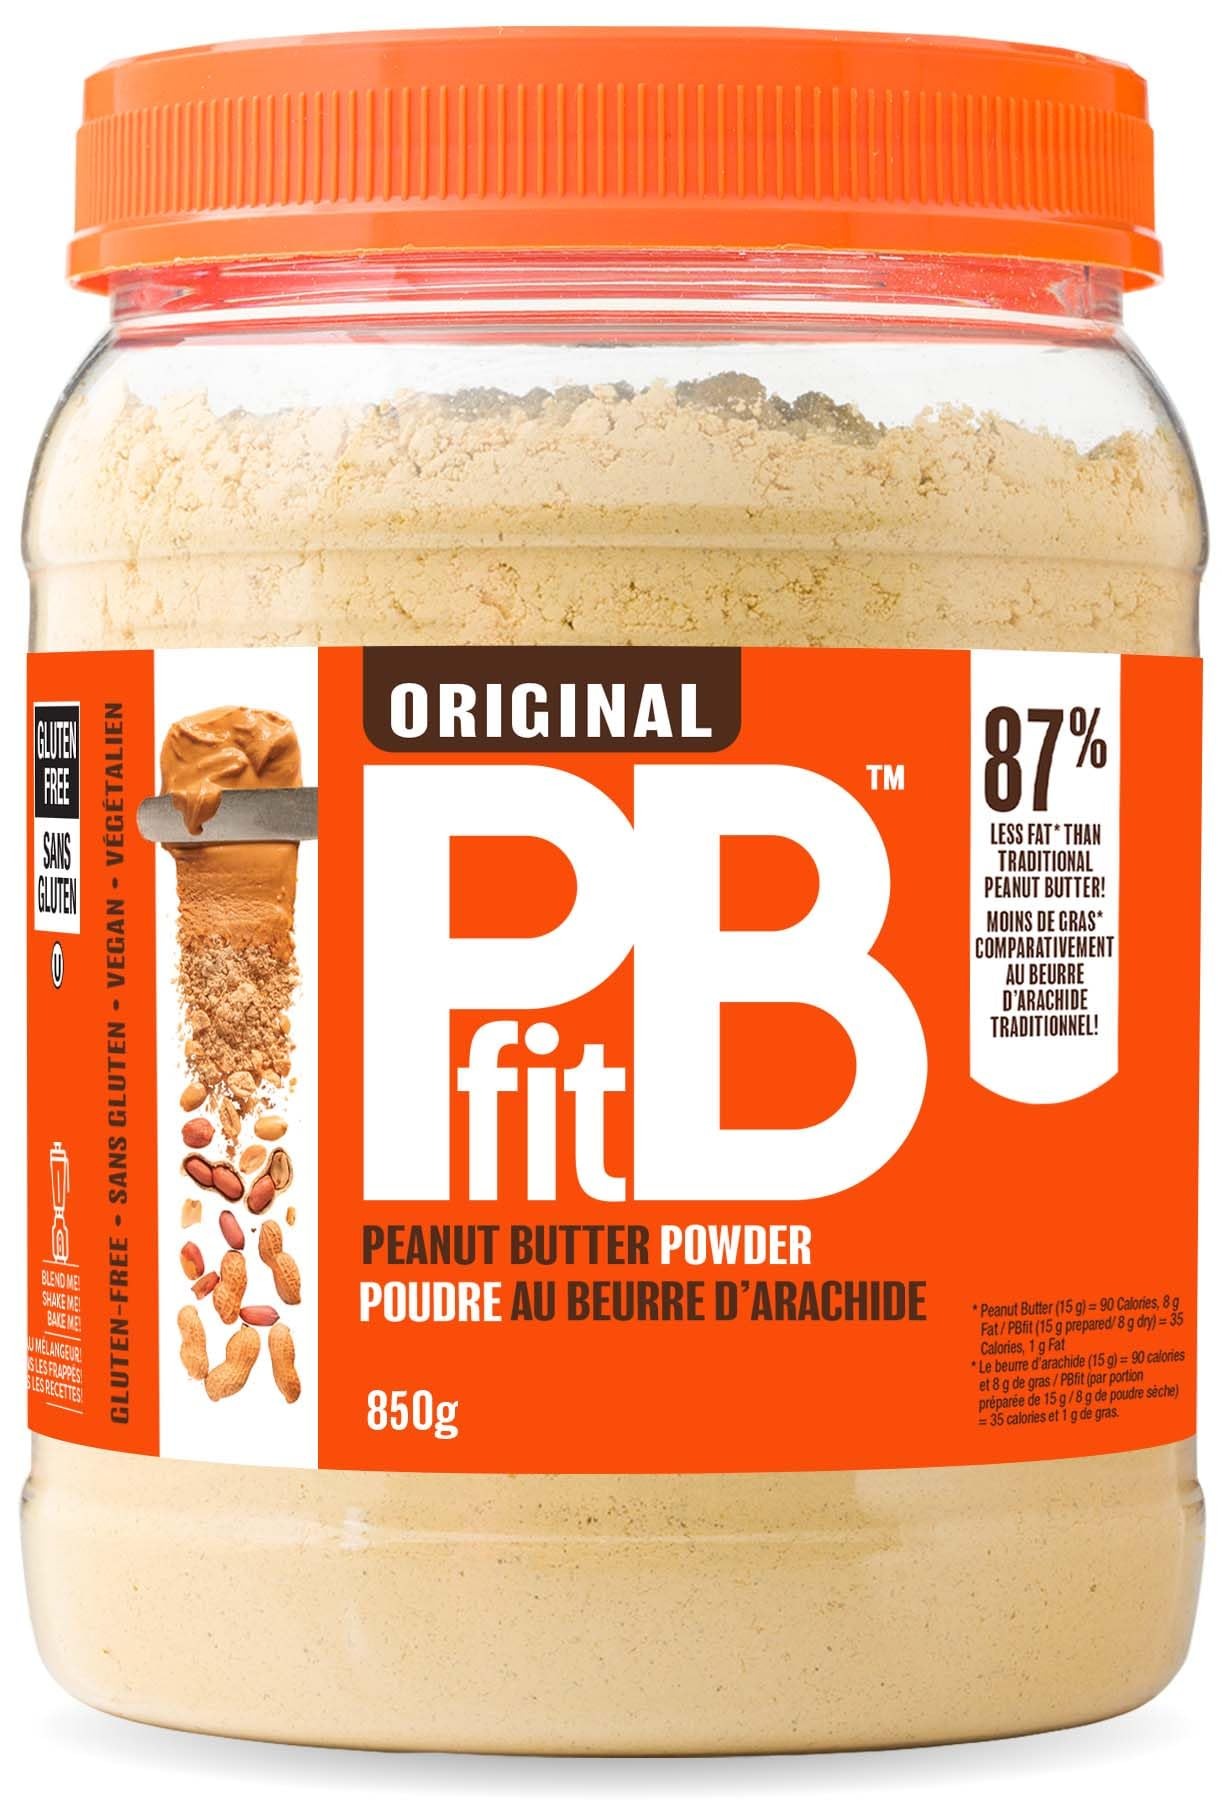
Item Name: PBfit All-Natural Peanut Butter Powder, Powdered Peanut Spread from Real Roasted Pressed Peanuts, 8g of Protein (30 oz.) (Pack of 2)
Bullet Point 1: PROTEIN POWER: With 8g of protein in one serving of Organic PBfit, you can get a boost of protein right after your workout at the gym. Try adding it to the protein powder you already use or add it to your breakfast smoothie for a delicious protein boost. Great for men and women.
Bullet Point 2: SIMPLE INGREDIENTS: Organic PBfit is made with 3 simple ingredients: organic peanuts, organic coconut palm sugar, and salt. It's all-natural and gluten-free! It’s just pure, delicious, peanut butter flavor in a reduced-fat powder.
Bullet Point 3: DELICIOUSNESS DEFINED: For a tasty, reduced-fat peanut butter spread, mix 2 tbsp. of dry Organic PBfit with 1.5 tbsp. of water. Blend until smooth, and spread anywhere you would put regular peanut butter!
Bullet Point 4: BLEND, BAKE, OR SHAKE: When it comes to the uses for PBfit, the possibilities are endless! Mix into baked goods like bread, pancakes, waffles, and cookies to add a great peanut butter flavor. You can also blend it into breakfast smoothies and other drinks for a tasty, low-fat protein boost after the gym! Great for men and women!
Bullet Point 5: SAME GREAT TASTE: Due to new FDA guidelines on serving sizes, one serving of Organic PBfit is now updated from 12g to 16g. It now contains 8g of protein, has 70 calories, and has 87% less fat than 1 serving of traditional peanut butter. Our PBfit recipe remains the same!
Product Description: People go nuts for Organic PBfit and here’s why: they don’t expect it to taste as good as regular peanut butter. So when it does, they get super excited, even a bit obsessed. Imagine snacking on peanut butter that has about one-third the calories and 87% less fat than other peanut butter. That means guilt-free smoothies, peanut butter dips, oatmeal — you get the idea. It’s your new non-guilty pleasure. Organic PBfit is made by gently roasting peanuts and then pressing the peanuts to extract the majority of the oil from those peanuts. This process reduces the unnecessary fats that are found in regular peanut butters, but it still leaves a delicious, low-fat peanut butter powder that is chock full of flavor. For a low-fat peanut butter spread, mix 2 tablespoons of dry Organic PBfit with 1.5 tablespoons of water. As a powder, it blends easily when making post-workout smoothies, pancakes, waffles, and shakes of all kinds! Organic PBfit is packaged at BetterBody Foods' world headquarters in Lindon, Utah.
Value: 60.0
Unit: Ounce

Price: 12.68